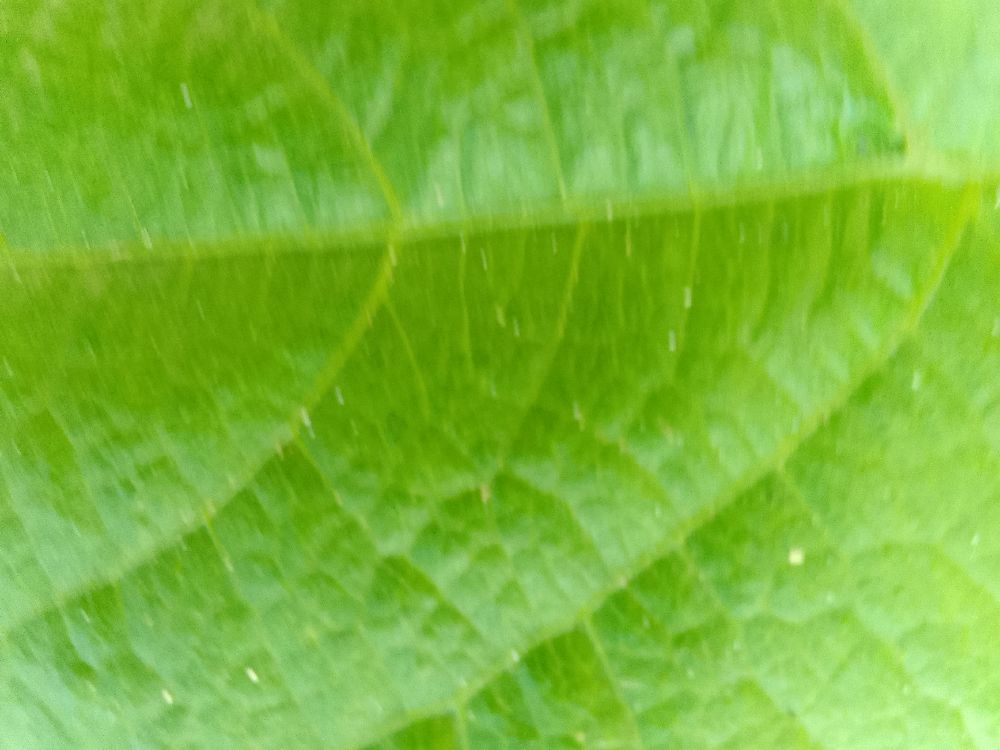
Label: healthy